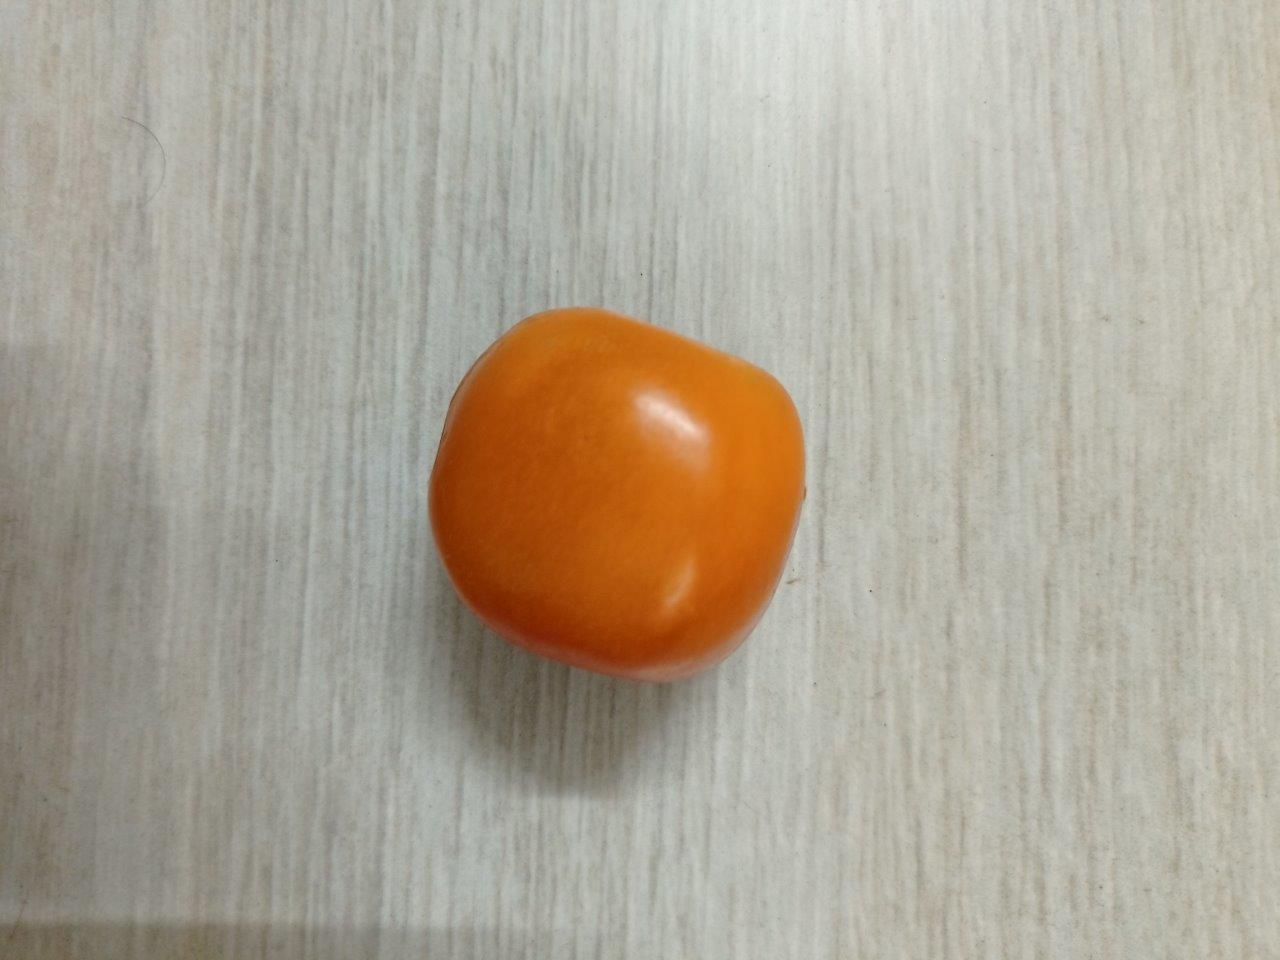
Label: Fresh